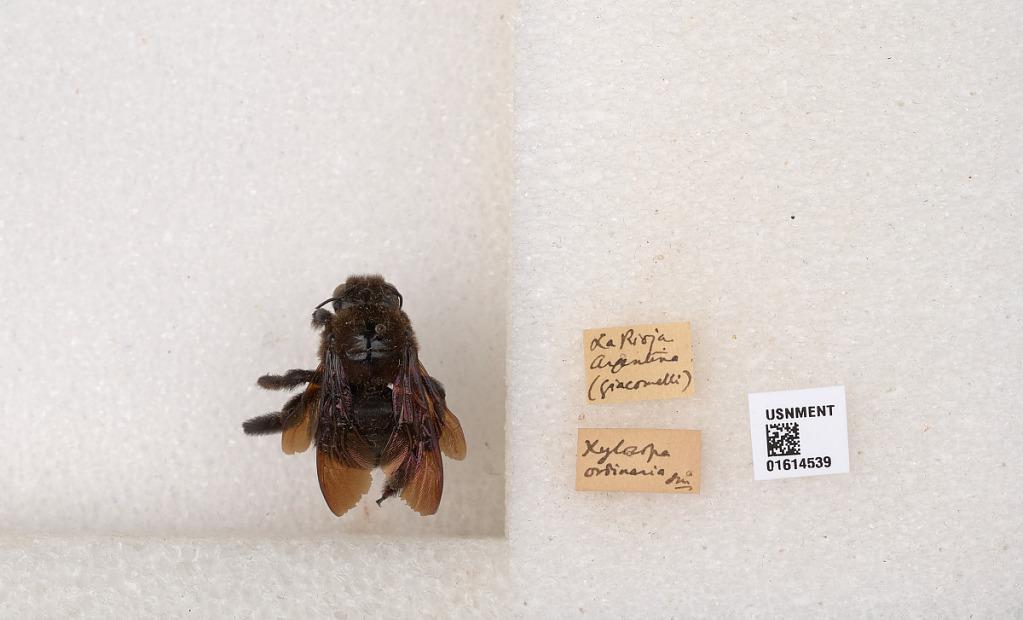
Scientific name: Xylocopa (Neoxylocopa) mendozana Enderlein
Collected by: Giacomelli
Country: Argentina
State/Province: La Rioja
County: Capital
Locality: La Rioja